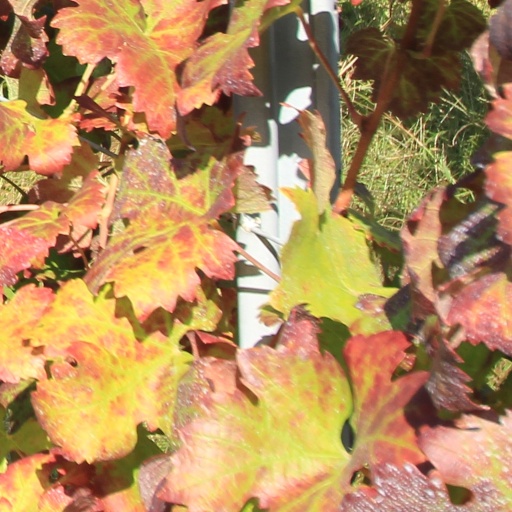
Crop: grape